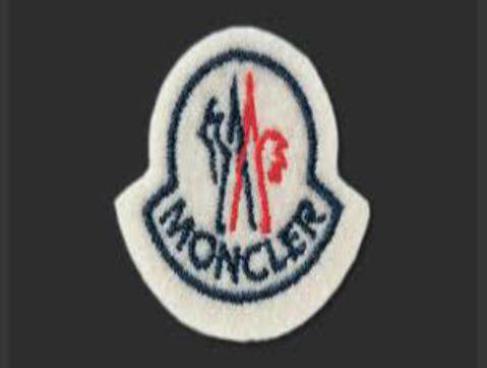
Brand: moncler-2
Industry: Clothes